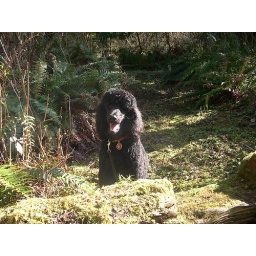
Jungle dog Logan just loves to walk in the forest Logan 9 months